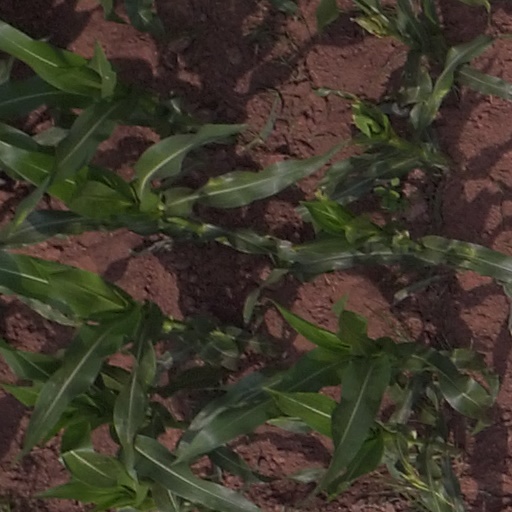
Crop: maize; corn